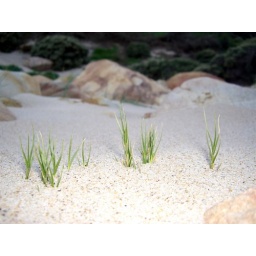
Macro of some grass growing out of the sand at the beach taken by me.